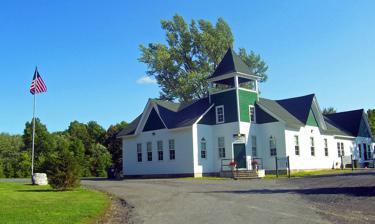
Building: Gardiner Town Hall
Country: United States of America
Year built: 1875
United States historic place Gardiner Town Hall U.S. National Register of Historic Places Building in 2007 Location Gardiner , NY Nearest city Poughkeepsie Coordinates 41°40′43″N 74°08′59″W / 41.67861°N 74.14972°W / 41.67861; -74.14972 Built 1875 Architectural style Queen Anne NRHP reference No. 00001423 Added to NRHP 2000 The Town of Gardiner , in Ulster County , New York , United States uses the former Gardiner Schoolhouse as its town hall . It is located on US 44 / NY 55 at the east end of the hamlet of Gardiner , and houses all the departments of town government, the town court and a branch office of the New York State Police . It is built in the Queen Anne style , painted green and white. The building began life as a one-room schoolhouse rolled into the hamlet on logs in 1875. Fifty years later it was one of the few buildings to survive a fire that destroyed many other buildings in the community. It remained in use as a school, expanded to two rooms, until 1981. The town began using it shortly afterwards, but it served mainly as a meeting place for the town board. Other offices were housed elsewhere in the town, often at the firehouse across the road and an office plaza downtown. In 2000 it was added to the National Register of Historic Places , and the town began to seriously consider renovating and expanding it. Some residents did not believe that was necessary, and helped defeat a $1.5 million expansion plan in a March 2001 vote. A vote later that year limited the town to $850,000 for any renovation or construction. Three years later, a new town supervisor , Carl Zatz, initiated a project to renovate and expand the building. It caused some controversy when other town officials and residents publicly expressed doubts that the work could be done for the minimal costs Zatz claimed it would. It was completed for what Zatz's Democratic Party says was less than budgeted. Republican opponents, however, criticized him for destroying the school's outhouse in the process. See also Architecture portal Hudson Valley portal National Register of Historic Places portal National Register of Historic Places listings in Ulster County, New York References